The Brains of Earth

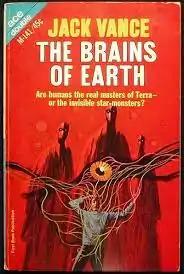
The cover art for "The Brains of Earth" depicts the parasites which take over people's brains.

The Brains of Earth (also called Nopalgarth) is a science fiction story by Jack Vance published in 1966. It centers on an invisible parasite called the "nopal" which controls intelligent beings without the hosts being aware of it. This is among many Cold War-era stories that used tales of alien takeovers of people's bodies as an allegory for the paranoia about Communist mind control of the West.